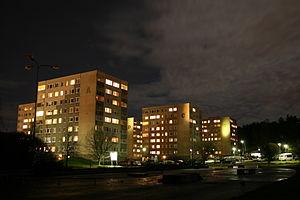
Pansio-Jyrkkälä est un district de Turku en Finlande.